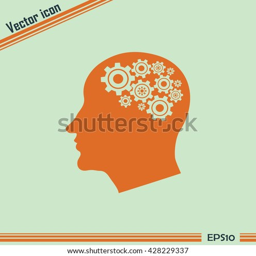
vector illustration of a silhouette head